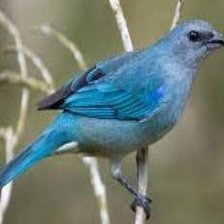
Species: AZURE TANAGER
Scientific name: THRAUPIS CYANOPTERA